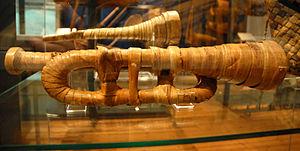
Cornes de berger en écorce de bouleau. Le Musée national de Finlande présente l'histoire de ce pays depuis la Préhistoire jusqu'à nos jours. Il comprend une importante partie ethnographique intitulée
L'écorce de bouleau est un matériau traditionnel en Europe du Nord, en Russie, en Sibérie, au Canada et au nord des États-Unis. C'est un matériau souple, résistant et imperméable, qui se plie, se façonne et se coud aisément. Elle s'obtient facilement par incision superficielle des troncs et branches principales de diverses espèces de bouleau.
Le musée national de Finlande est un musée présentant l'histoire et la culture de la Finlande, des temps préhistoriques à nos jours en exposant des objets et en mettant en perspective l'histoire culturelle de la Finlande.